Eric Musselman

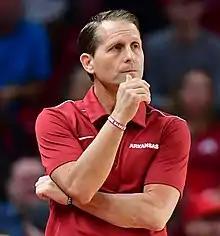
Musselman with Arkansas in 2019

Eric Musselman (born November 19, 1964) is an American college basketball coach who is currently the head coach at the University of Southern California. He is the former head coach at the University of Arkansas, University of Nevada, Reno, the Sacramento Kings and the Golden State Warriors of the National Basketball Association (NBA). Between head coaching stints at Golden State and Sacramento, Musselman served as an assistant for the Memphis Grizzlies under Mike Fratello. He moved to the college coaching ranks in 2012 as an assistant at Arizona State. From 2014 to 2019, he was the head coach for the Nevada Wolf Pack. The son of former NBA head coach Bill Musselman, Eric Musselman was a head coach in the Continental Basketball Association (CBA) before becoming an assistant coach with the Minnesota Timberwolves, Orlando Magic (under Chuck Daly and Doc Rivers), and Atlanta Hawks (under Lon Kruger).